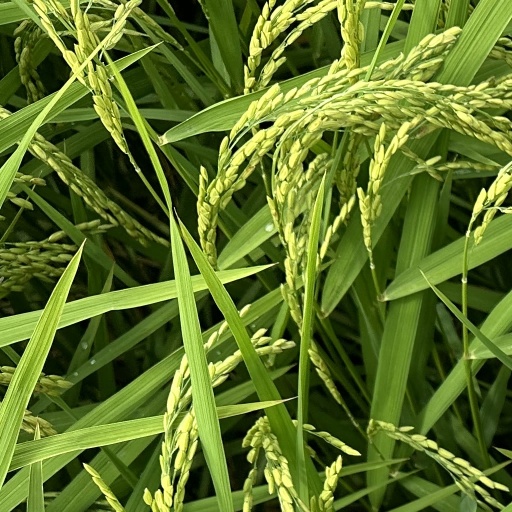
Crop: rice